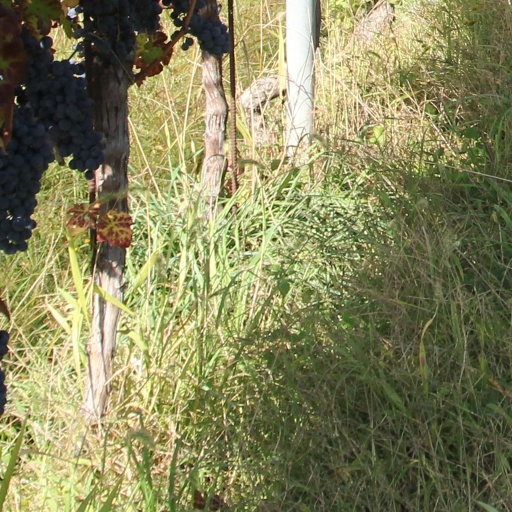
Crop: grape